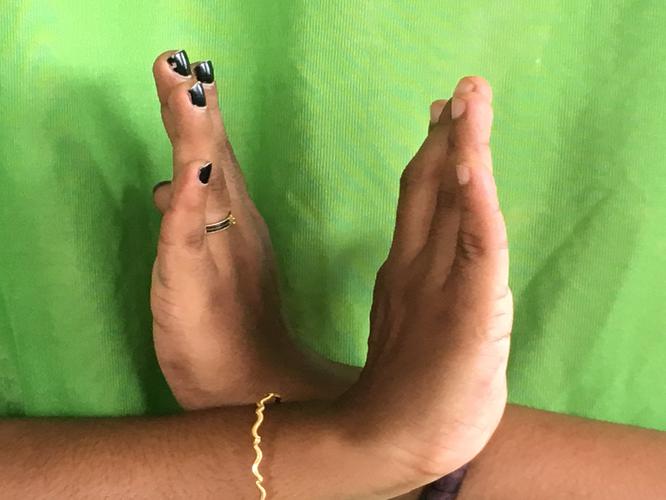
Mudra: Swastikam
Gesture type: double_hand